Valentine Square

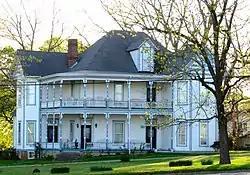

Valentine Square, also known as the Alexander-Collins House, is a historic house in Winchester, Tennessee, U.S.. It was built in 1899 by Franklin Pierce McDowell for Smith Morgan Alexander, a banker who had served in the Confederate States Army during the American Civil War. It was named Valentine Square for his daughter.